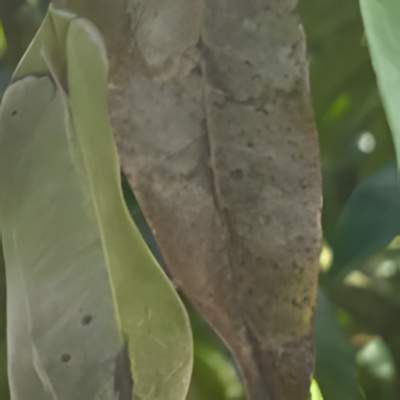
Label: Leaf_Rhizoctonia